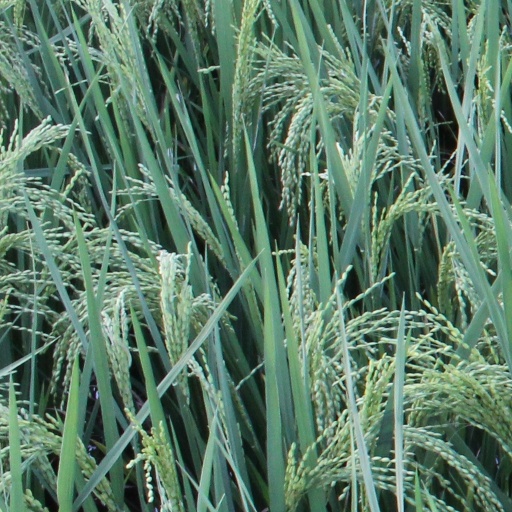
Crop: rice